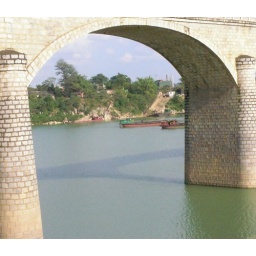
bridge over the zuojiang river